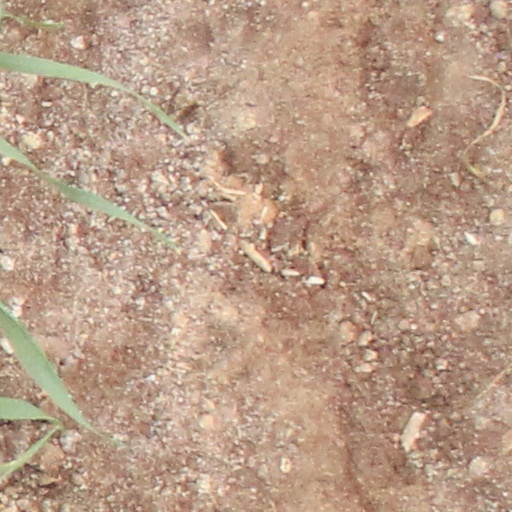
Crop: wheat